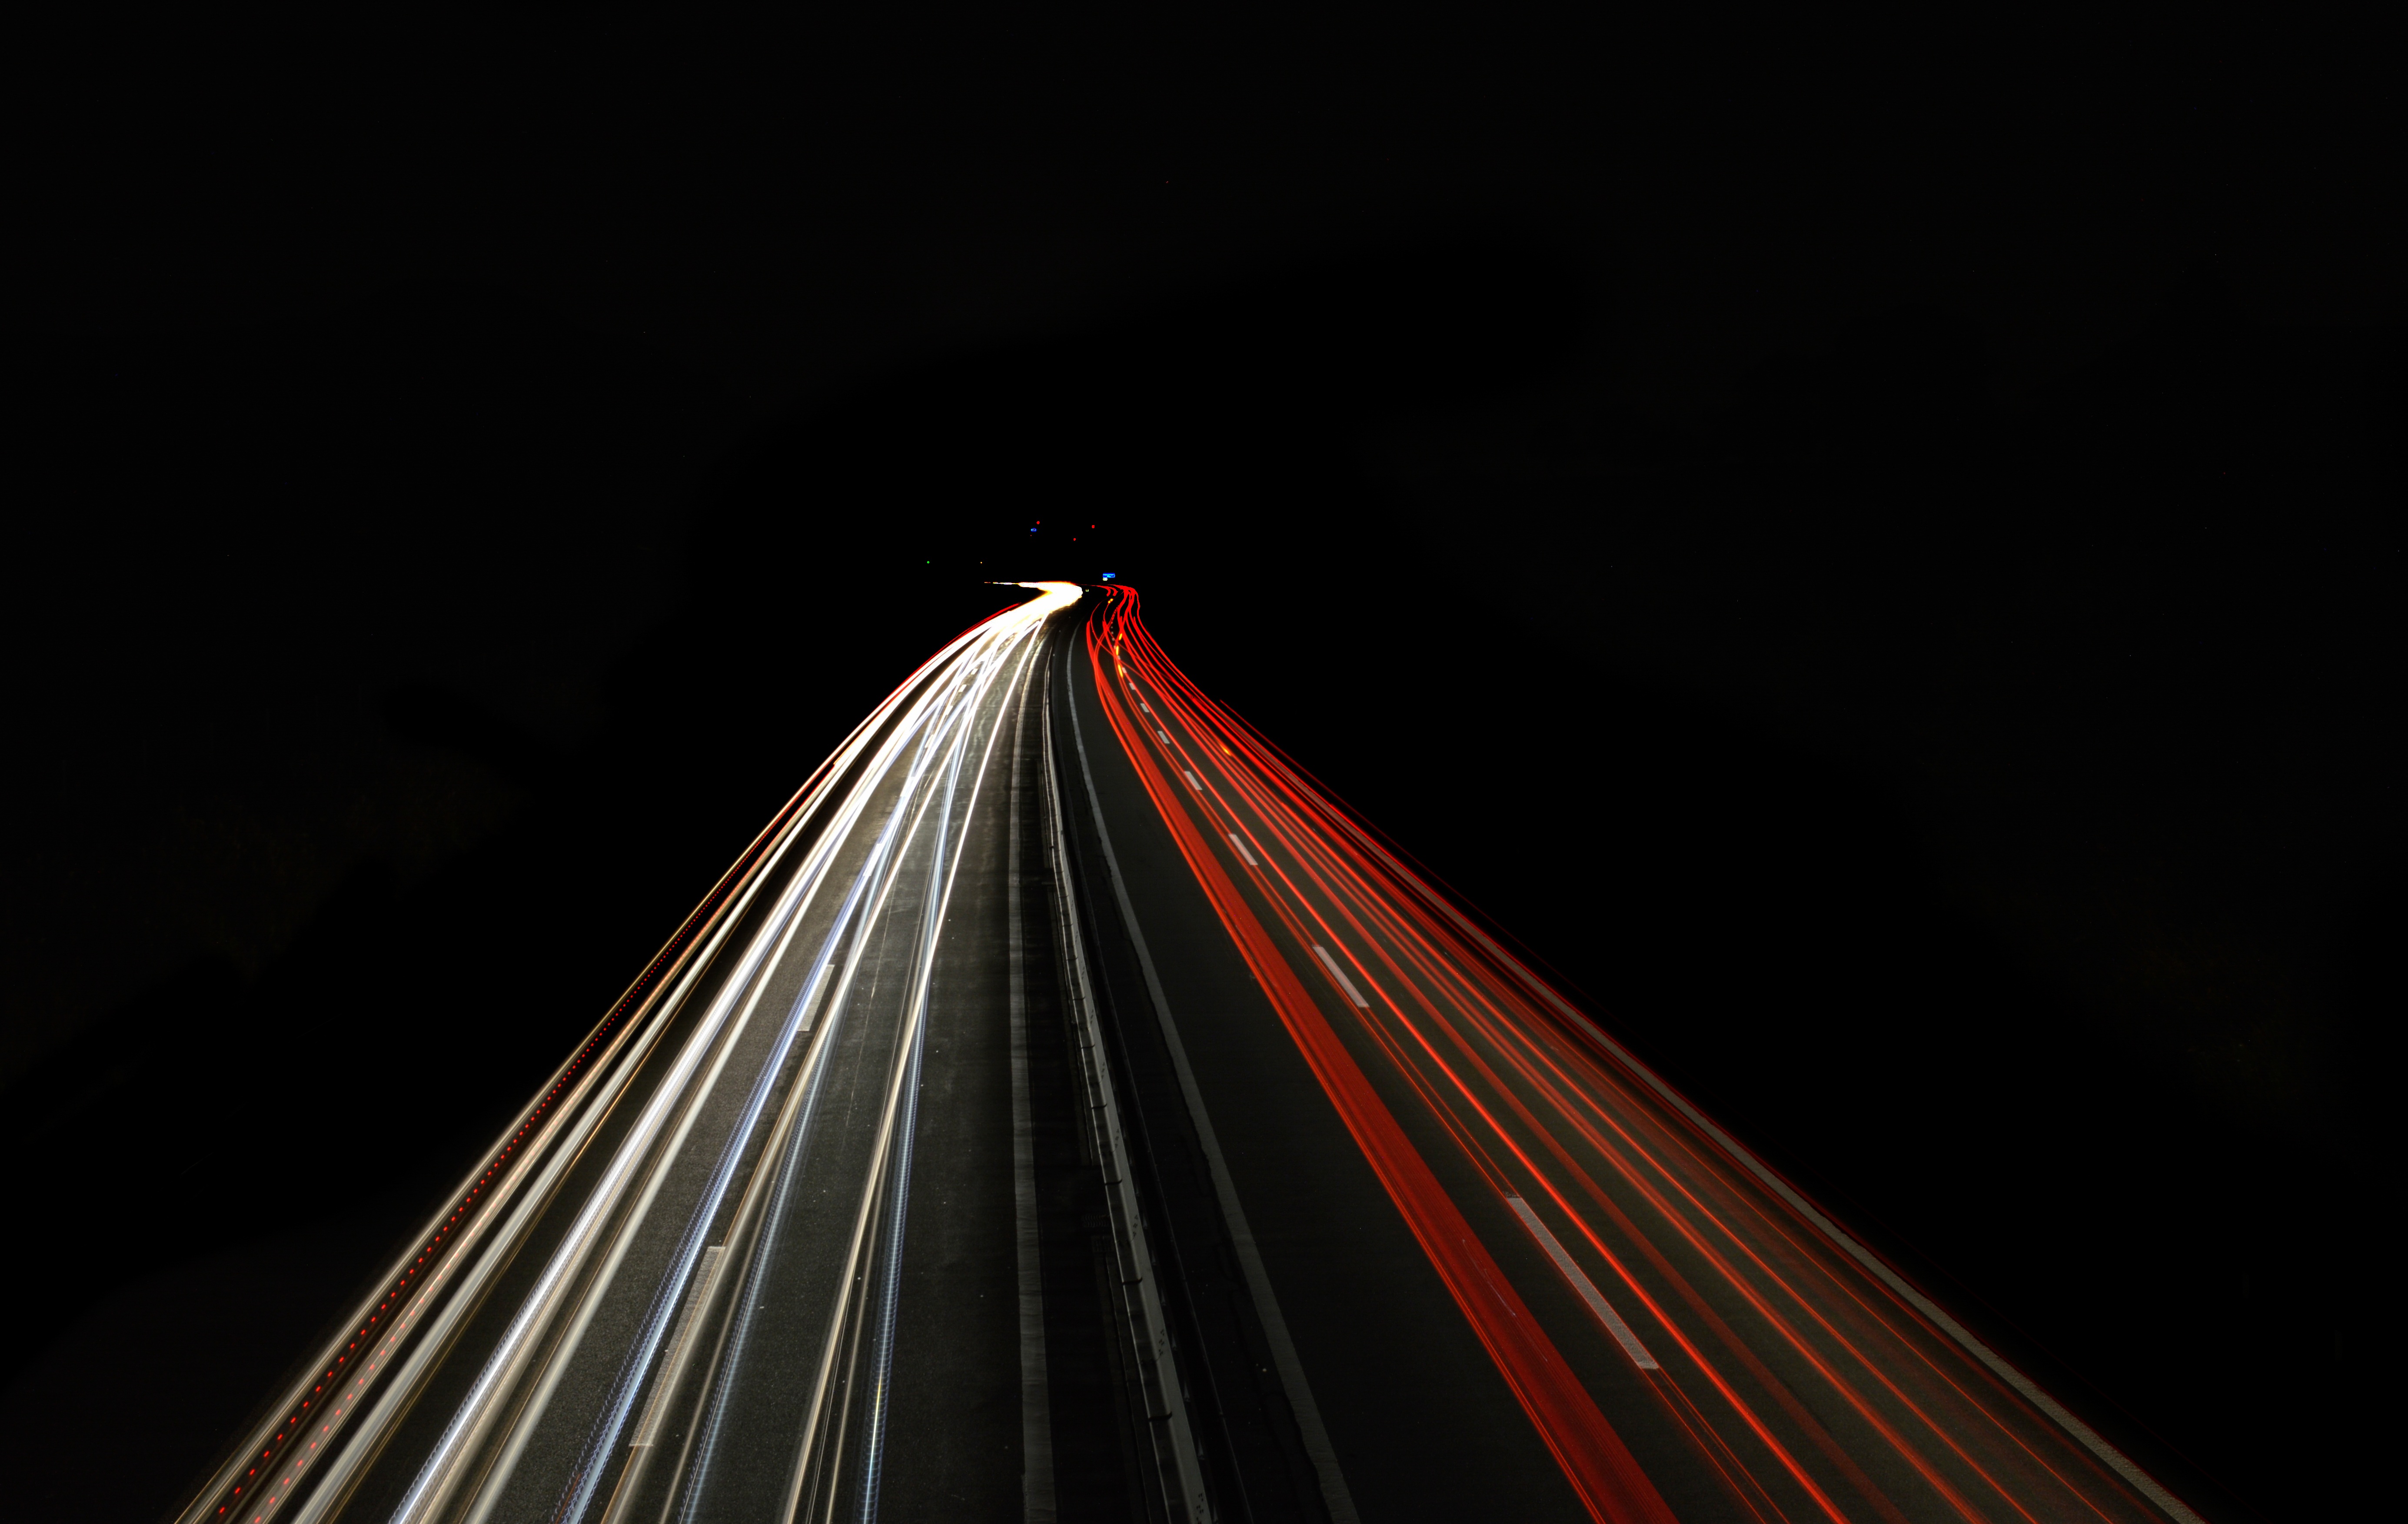
light, road, white, bridge, car, night, highway, urban, dark, europe, truck, line, red, darkness, black, lines, curves, swiss, symmetry, fast, queue, cable stayed bridge, dark street, night out, quickly, abstractly campfire, velocidsade, ovimeno, abestrato